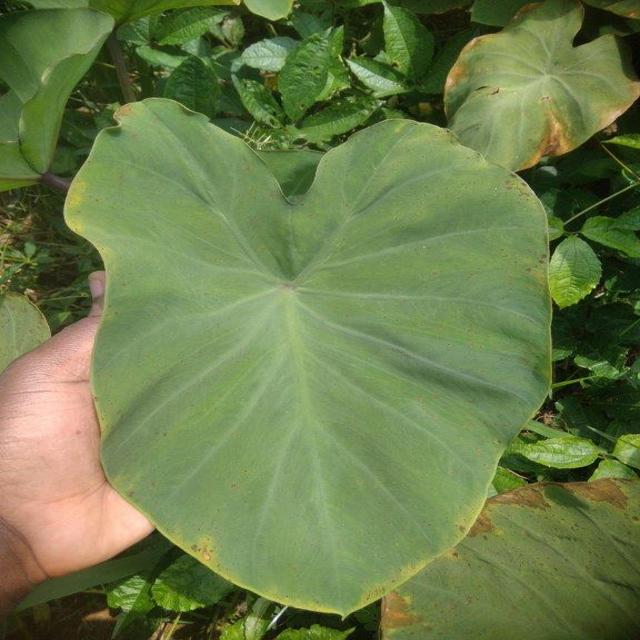
Label: Early_Blight